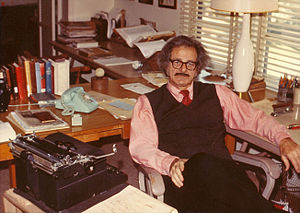
Norman Corwin
Norman Corwin var en amerikansk radiopioner, producer, hørespilsforfatter og manuskriptforfatter.